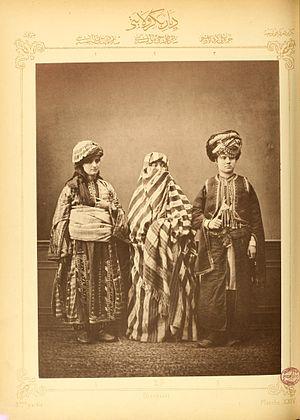
L'eyalet ou pachalik de Diyarbakır est une province de l'Empire ottoman qui a existé de 1515 à 1867.